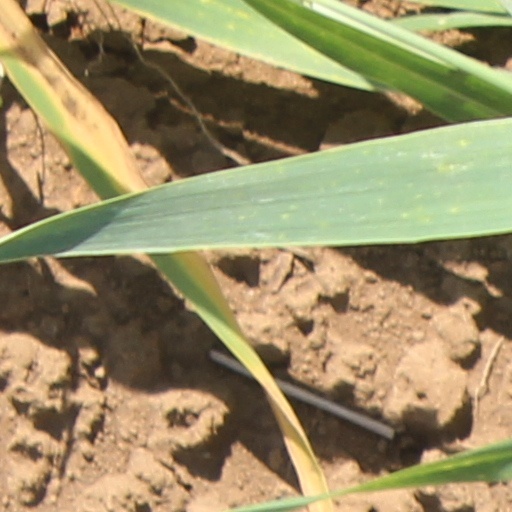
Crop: wheat